Aliyah from Ethiopia

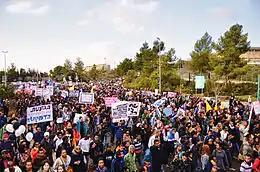
A Beta Israel protest in Israel

At the beginning of 1991, the dictatorship of Mengistu Haile Mariam in Ethiopia was about to collapse due to the rebel forces approaching the capital of Ethiopia, Addis Ababa. In the end of May 1991, several days before Addis Ababa was seized by the rebels, Mengistu escaped from Ethiopia and found shelter in Zimbabwe. An agreement was obtained between officials from Mengistu's government and Israel allowing the Ethiopian Beta Israel to emigrate to Israel in exchange for about US$35 million and shelter in the United States for several of the officials of the government.